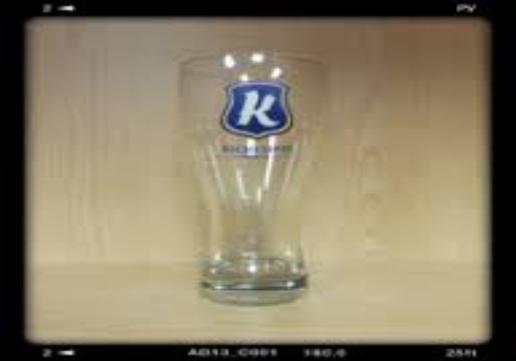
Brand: kichesippi-2
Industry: Food